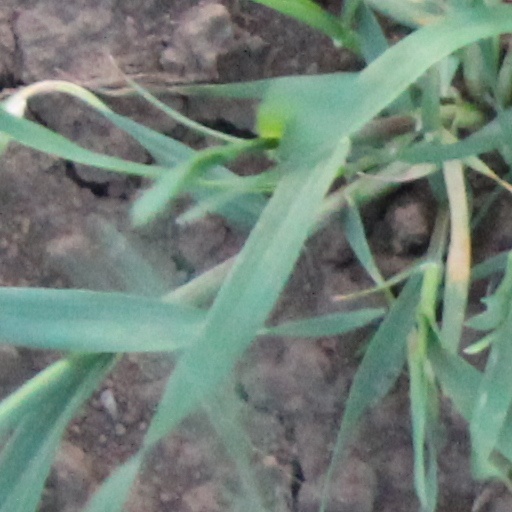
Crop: wheat